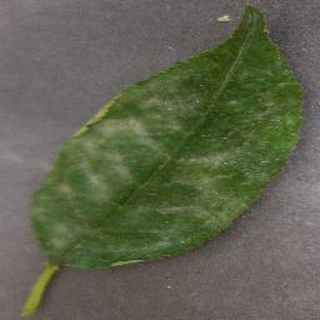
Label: cherry_powdery_mildew